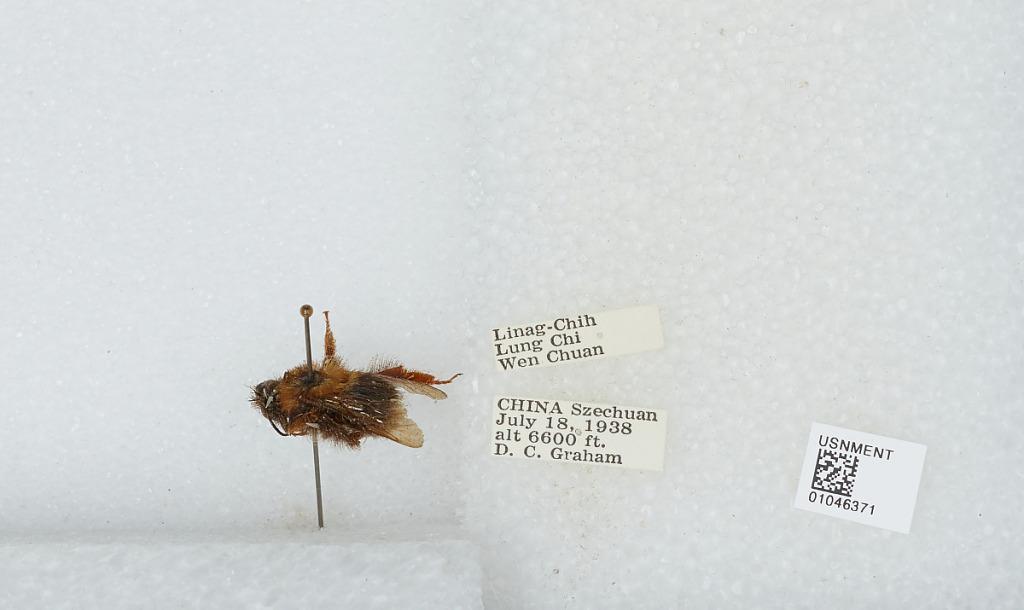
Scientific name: Bombus sp.
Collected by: D. Graham
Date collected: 1938-7-18
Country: China
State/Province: Sichuan
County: Wenchuan Xian
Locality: Linag-Chih, Lung Chi